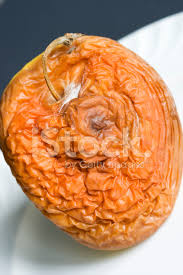
Waste category: biological